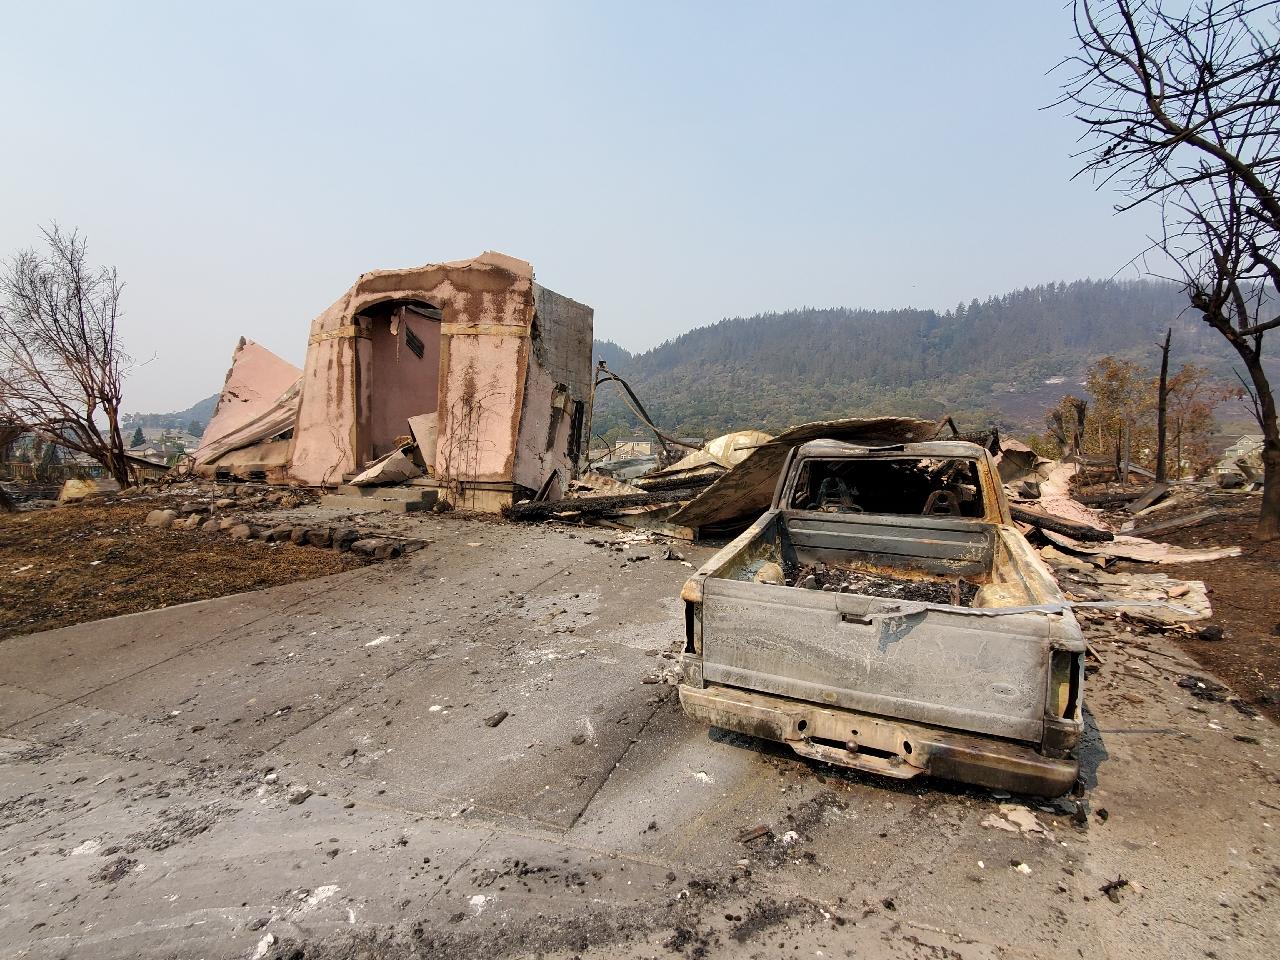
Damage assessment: destroyed